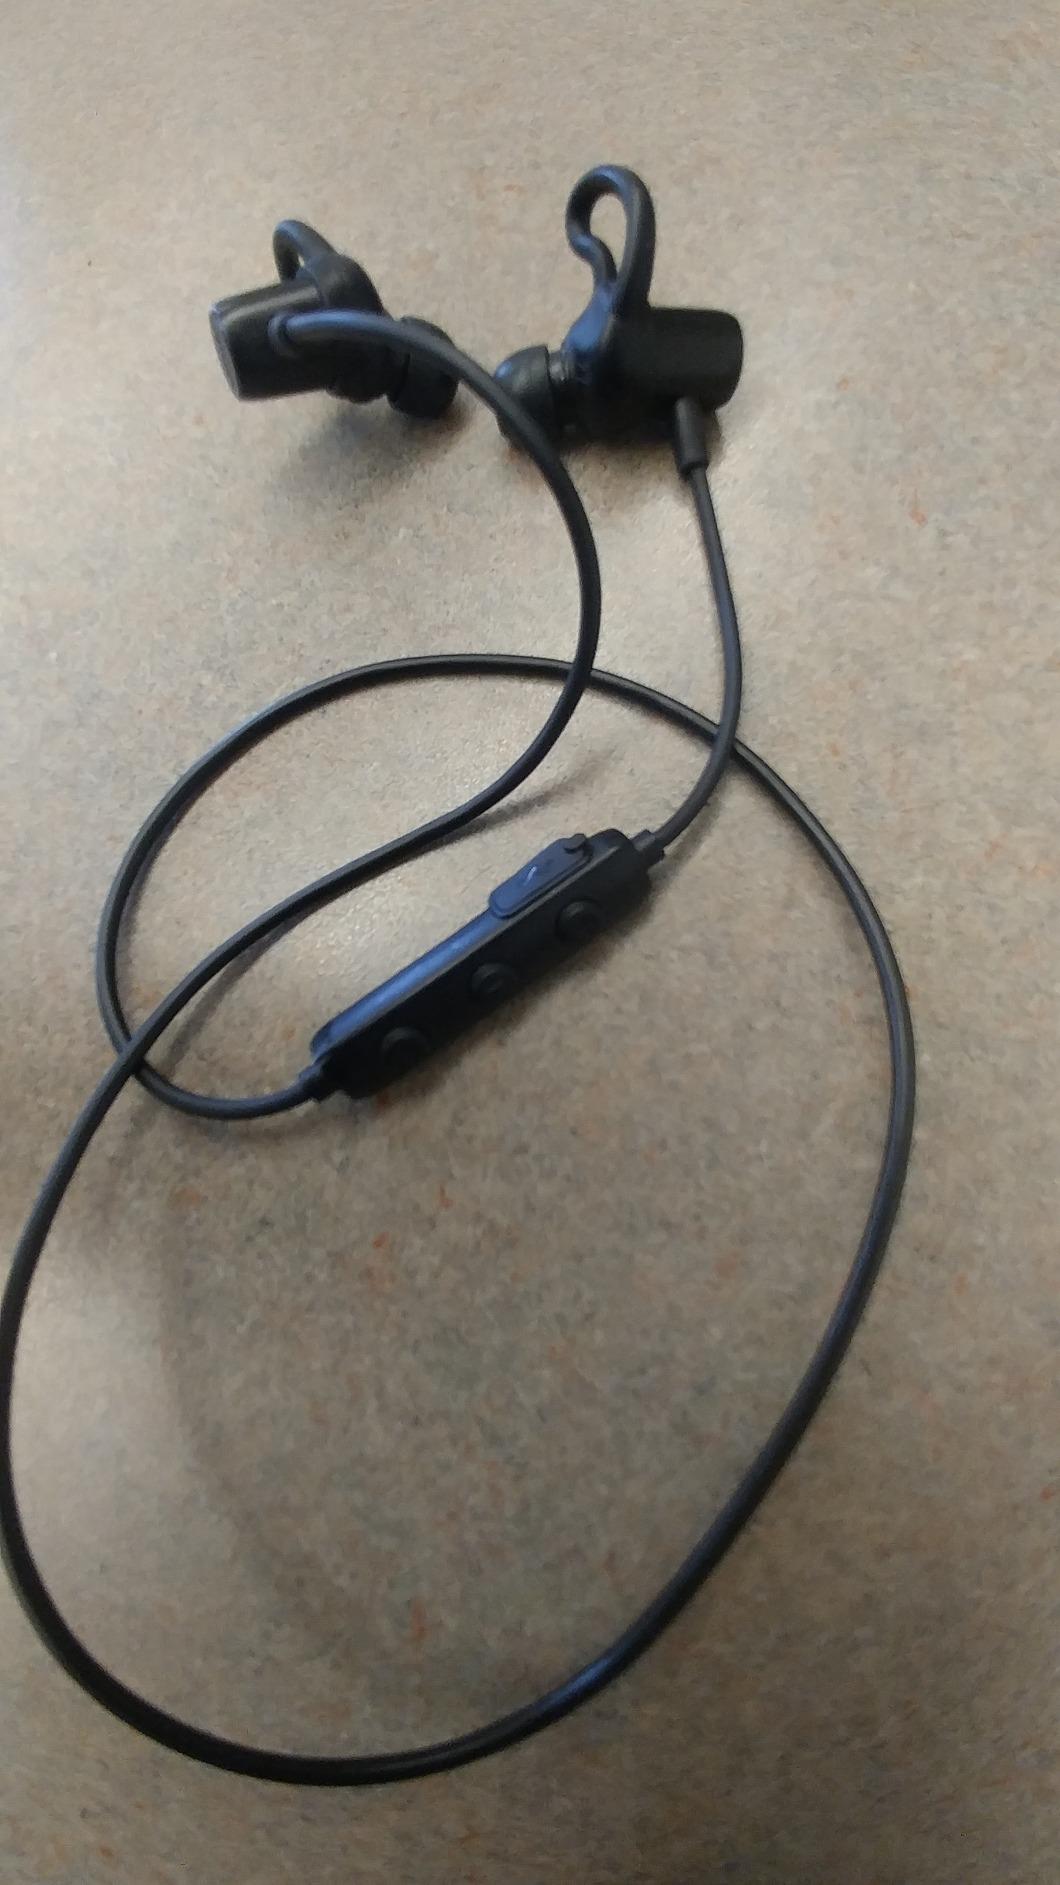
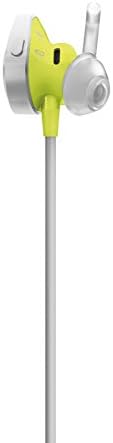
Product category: headphones
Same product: no